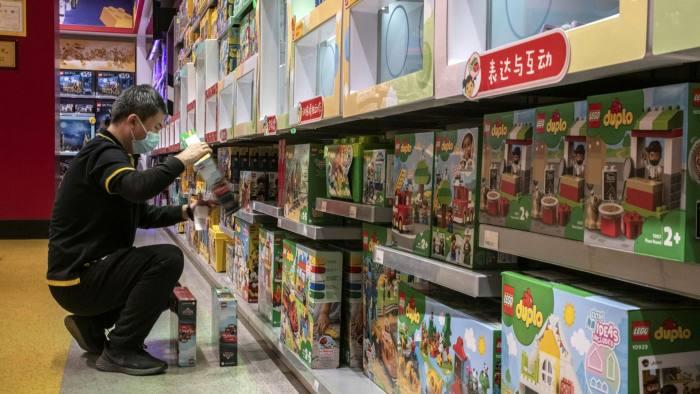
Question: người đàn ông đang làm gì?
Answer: người đàn ông đang lựa đồ